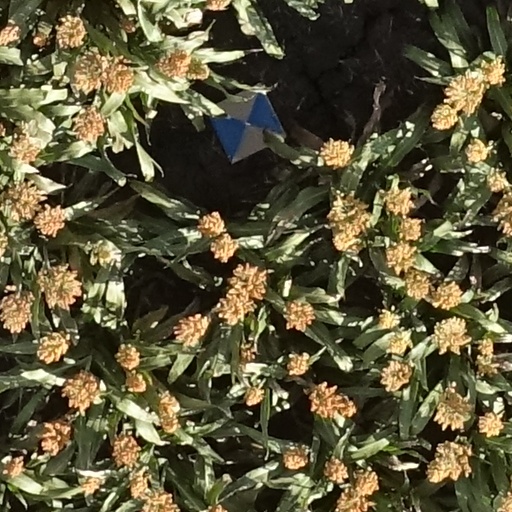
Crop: sorghum